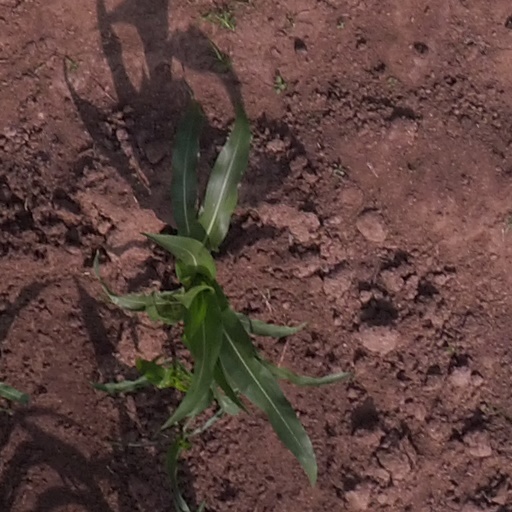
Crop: maize; corn